Laysters

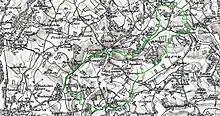
Laysters in 1897

By the 1880s Laysters is described as being in the Northern division of the county, and south-east from Easton Court station on the Tenbury branch of the Shrewsbury and Hereford Railway. The church of St Andrew is now described as being of Norman style, of chancel, nave, south porch, and a western tower containing three bells, with east and south windows of stained glass. The parish register dates to 1703. The ecclesiastical parish living was still a vicarage, with a tithe rent charge—typically one-tenth of the produce or profits of the land given to the rector for his services—of £254, but still with 90 acres of glebe, in the gift of Bockleton Court, outside the civil parish. In 1885 a Wesleyan chapel was being erected. The parish charities were then valued at £37 l0s. yearly. The two principal landowners lived at Bockelton and Pendleton, Lancashire. Chief crops were now listed as wheat, beans, oats, hops and apples. Population in 1881 was 238 in 53 inhabited houses, with 58 families or separate occupiers. By now, letters were collected from a letter box, with post processed through Tenbury which was then the nearest money order & telegraph office. The parochial school, for boys and girls, which was built in 1869, included a master's house, and accommodated and had an average attendance of 47 pupils. The school was then run by a schoolmistress, as was a further day school. In 1885 parish residents included the church vicar, at the vicarage, and the church curate. Commercial residents included a carpenter, two related female shopkeepers, seven farmers, and a farm bailiff. By 1890 the parish was in the now Docklow and Kimbolton polling district and electoral division of the county council. Listings now state that St Andrew's church, described as a "massive stone edifice", was restored in 1842, and again in 1870. The school was now a National School, accommodating 48, with an average attendance of 44. Tenbury, Brimfield and Leominster were the nearest money order offices, with letters collected from a letter box and processed through Tenbury, the nearest money order telegraph office and post town, and delivered by messenger. Residents in 1890s included the parish vicar at the vicarage, the parish clerk, two churchwardens, Wesleyan chapel ministers, and the schoolmaster who was also the Poor Law assistant overseer and parish clerk, and the schoolmistress. The school, with an attendance of 36, was at this time stated as being built in 1869. Commercial traders included the two shopkeepers, twelve farmers, two of whom were also a hop grower, and a farm bailiff. Population in 1891 was 200.